Mia Farrow

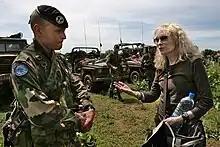
Farrow speaking to a European Union Force Chad soldier in Darfur, 2008

Later in 2007, Farrow offered to "trade her freedom" for the freedom of a humanitarian worker for the Sudan Liberation Army who was being treated in a UN hospital while under threat of arrest. She wanted to be taken captive in exchange for his being allowed to leave the country. Farrow is also a board member of the Washington, D.C.–based non-profit Darfur Women Action Group (DWAG).